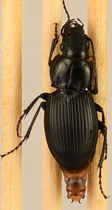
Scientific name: Cyclotrachelus torvus
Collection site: Northern Great Plains Research Laboratory NEON (NOGP), plot NOGP_007